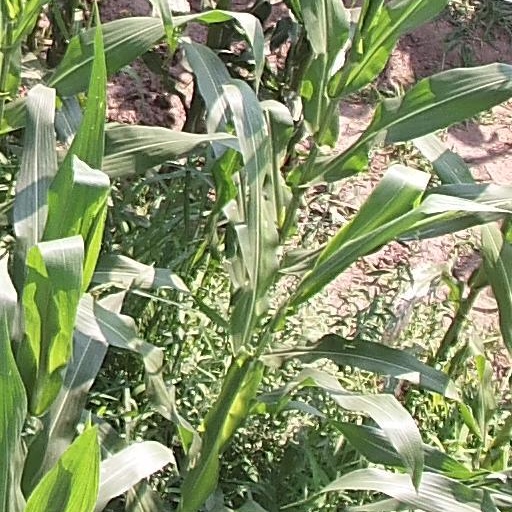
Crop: maize; corn